Hôtel de France

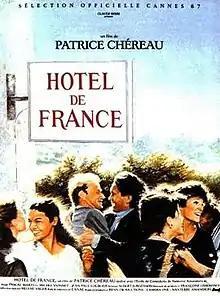
Film poster

Hôtel de France is a 1987 French drama film directed by Patrice Chéreau. It was screened in the Un Certain Regard section at the 1987 Cannes Film Festival.